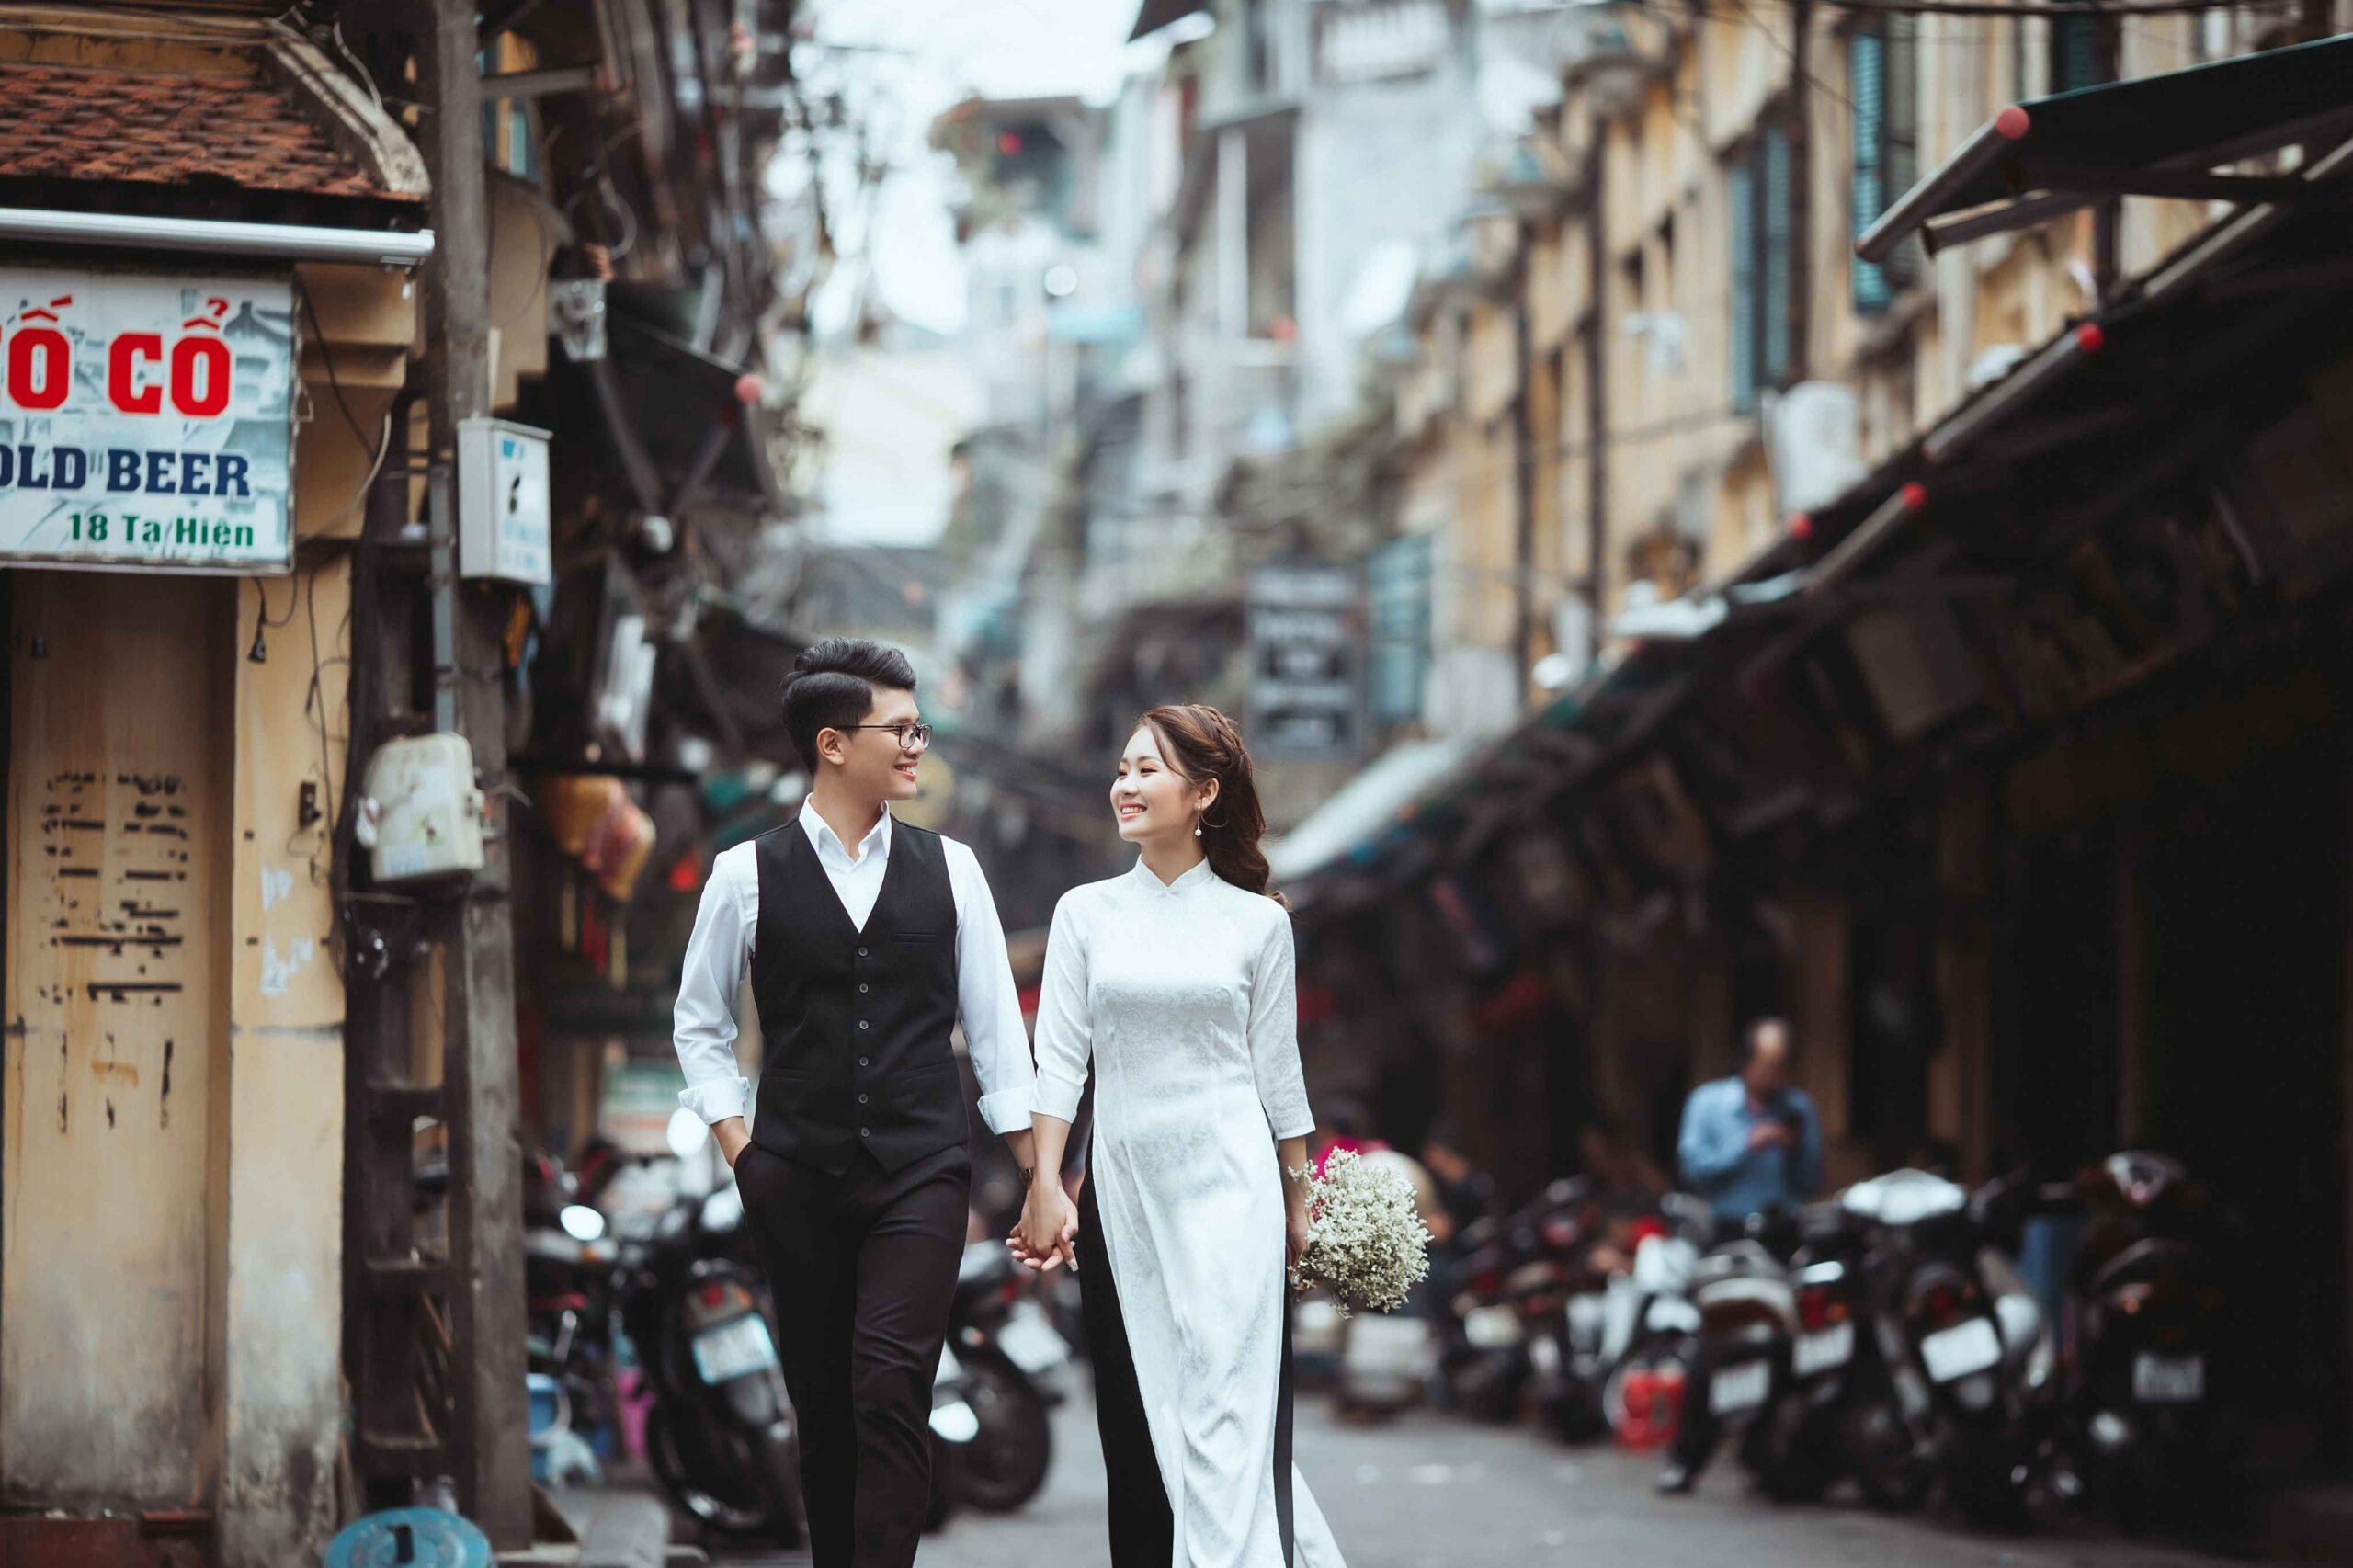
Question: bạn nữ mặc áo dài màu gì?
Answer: bạn nữ mặc áo dài màu trắng